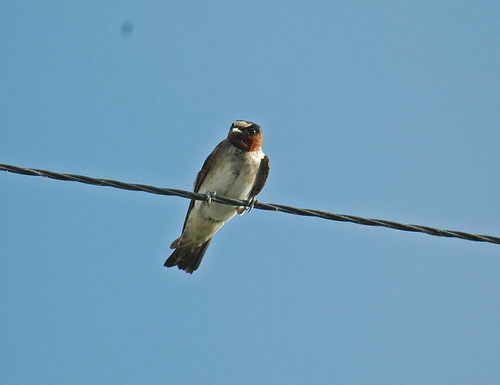
medium sized bird with an off white underside, brown wings and tail, orange cheeks, black eyes.
small white and brown bird with brown wings, small beak and medium length tarsus
this bird has a white belly and chest, along with a black, red, and yellow head.
this bird has a speckled belly and breast with a short pointy bill.
a long bird with brown neck, black head, white beak and belly, and black wings and tail.
this particular bird has a white belly and gray breast with orange cheek patchesa bird with a dark head and back, red throat and white belly.
the bird has a small black bill, white breast and belly and black back.
this bird has wings that are black and has a white belly
this bird has a white crown and belly, with brown wings.
Species: Cliff Swallow